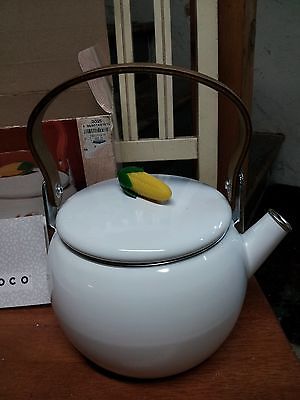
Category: kettle